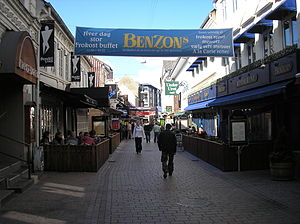
Aalborg Kommune / Billeder
Aalborg Kommune er en kommune i Region Nordjylland med 217.075 indbyggere, hvilket gør den til Danmarks tredjestørste målt på indbyggertal og sjettestørste målt på areal. Kommunens største by er Aalborg med 117.351 indbyggere. Geografisk er kommunen er beliggende omkring den østlige del af Limfjorden, der adskiller Himmerland fra Nørrejyske Ø. Der findes tre faste forbindelser over Limfjorden og en enkelt færge mellem Hals og Egense mod øst.